Historiography of Skanderbeg

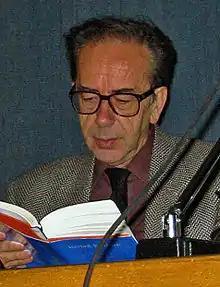
Ismail Kadare wrote "The Castle" with Skanderbeg as one of the main characters

The Historiography of Skanderbeg involves the study and writing of the history of Gjergj Kastrioti, known as Skanderbeg. This includes the analysis of historical sources, interpretation of events, and consideration of cultural and political factors in shaping the narrative of his life and deeds. Skanderbeg's historiography has sparked debates and evolved over centuries, reflected in various interpretations and historiographical approaches throughout different periods.